Louisiana waterthrush

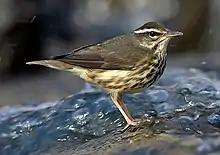

The Louisiana waterthrush (Parkesia motacilla) is a New World warbler, that breeds in eastern North America and winters in the West Indies and Central America. Plain brown above, it is white below, with black streaks and with buff flanks and undertail, distinguishing it from the closely related northern waterthrush. The habitats it prefers are streams and their surroundings, and other wet areas.